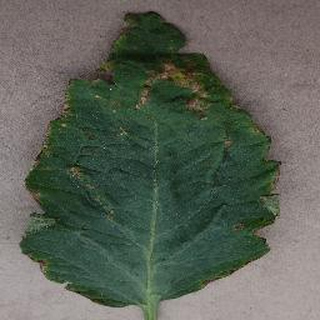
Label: tomato_bacterial_spot